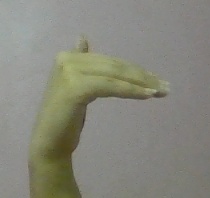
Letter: khaa